Economy of Aberdeen

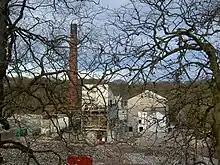
Donside Paper Mill under demolition, 15 February 2006

Most of the leading pre-1970s industries date from the 18th Century, amongst them woollens (1703), linen (1749), and cotton (1779). These gave employment to several thousands of operatives. The paper-making industry is one of the most famous and oldest in the city, paper having been first made in Aberdeen in 1694. The industry has however, collapsed. Culter Paper Mill closed in 1981, Donside Paper Mill closed in 2001 and the Davidson Mill (run by BPB Paperboard) in 2005. Flax-spinning and jute and combmaking factories also flourished, along with successful foundries and engineering works.